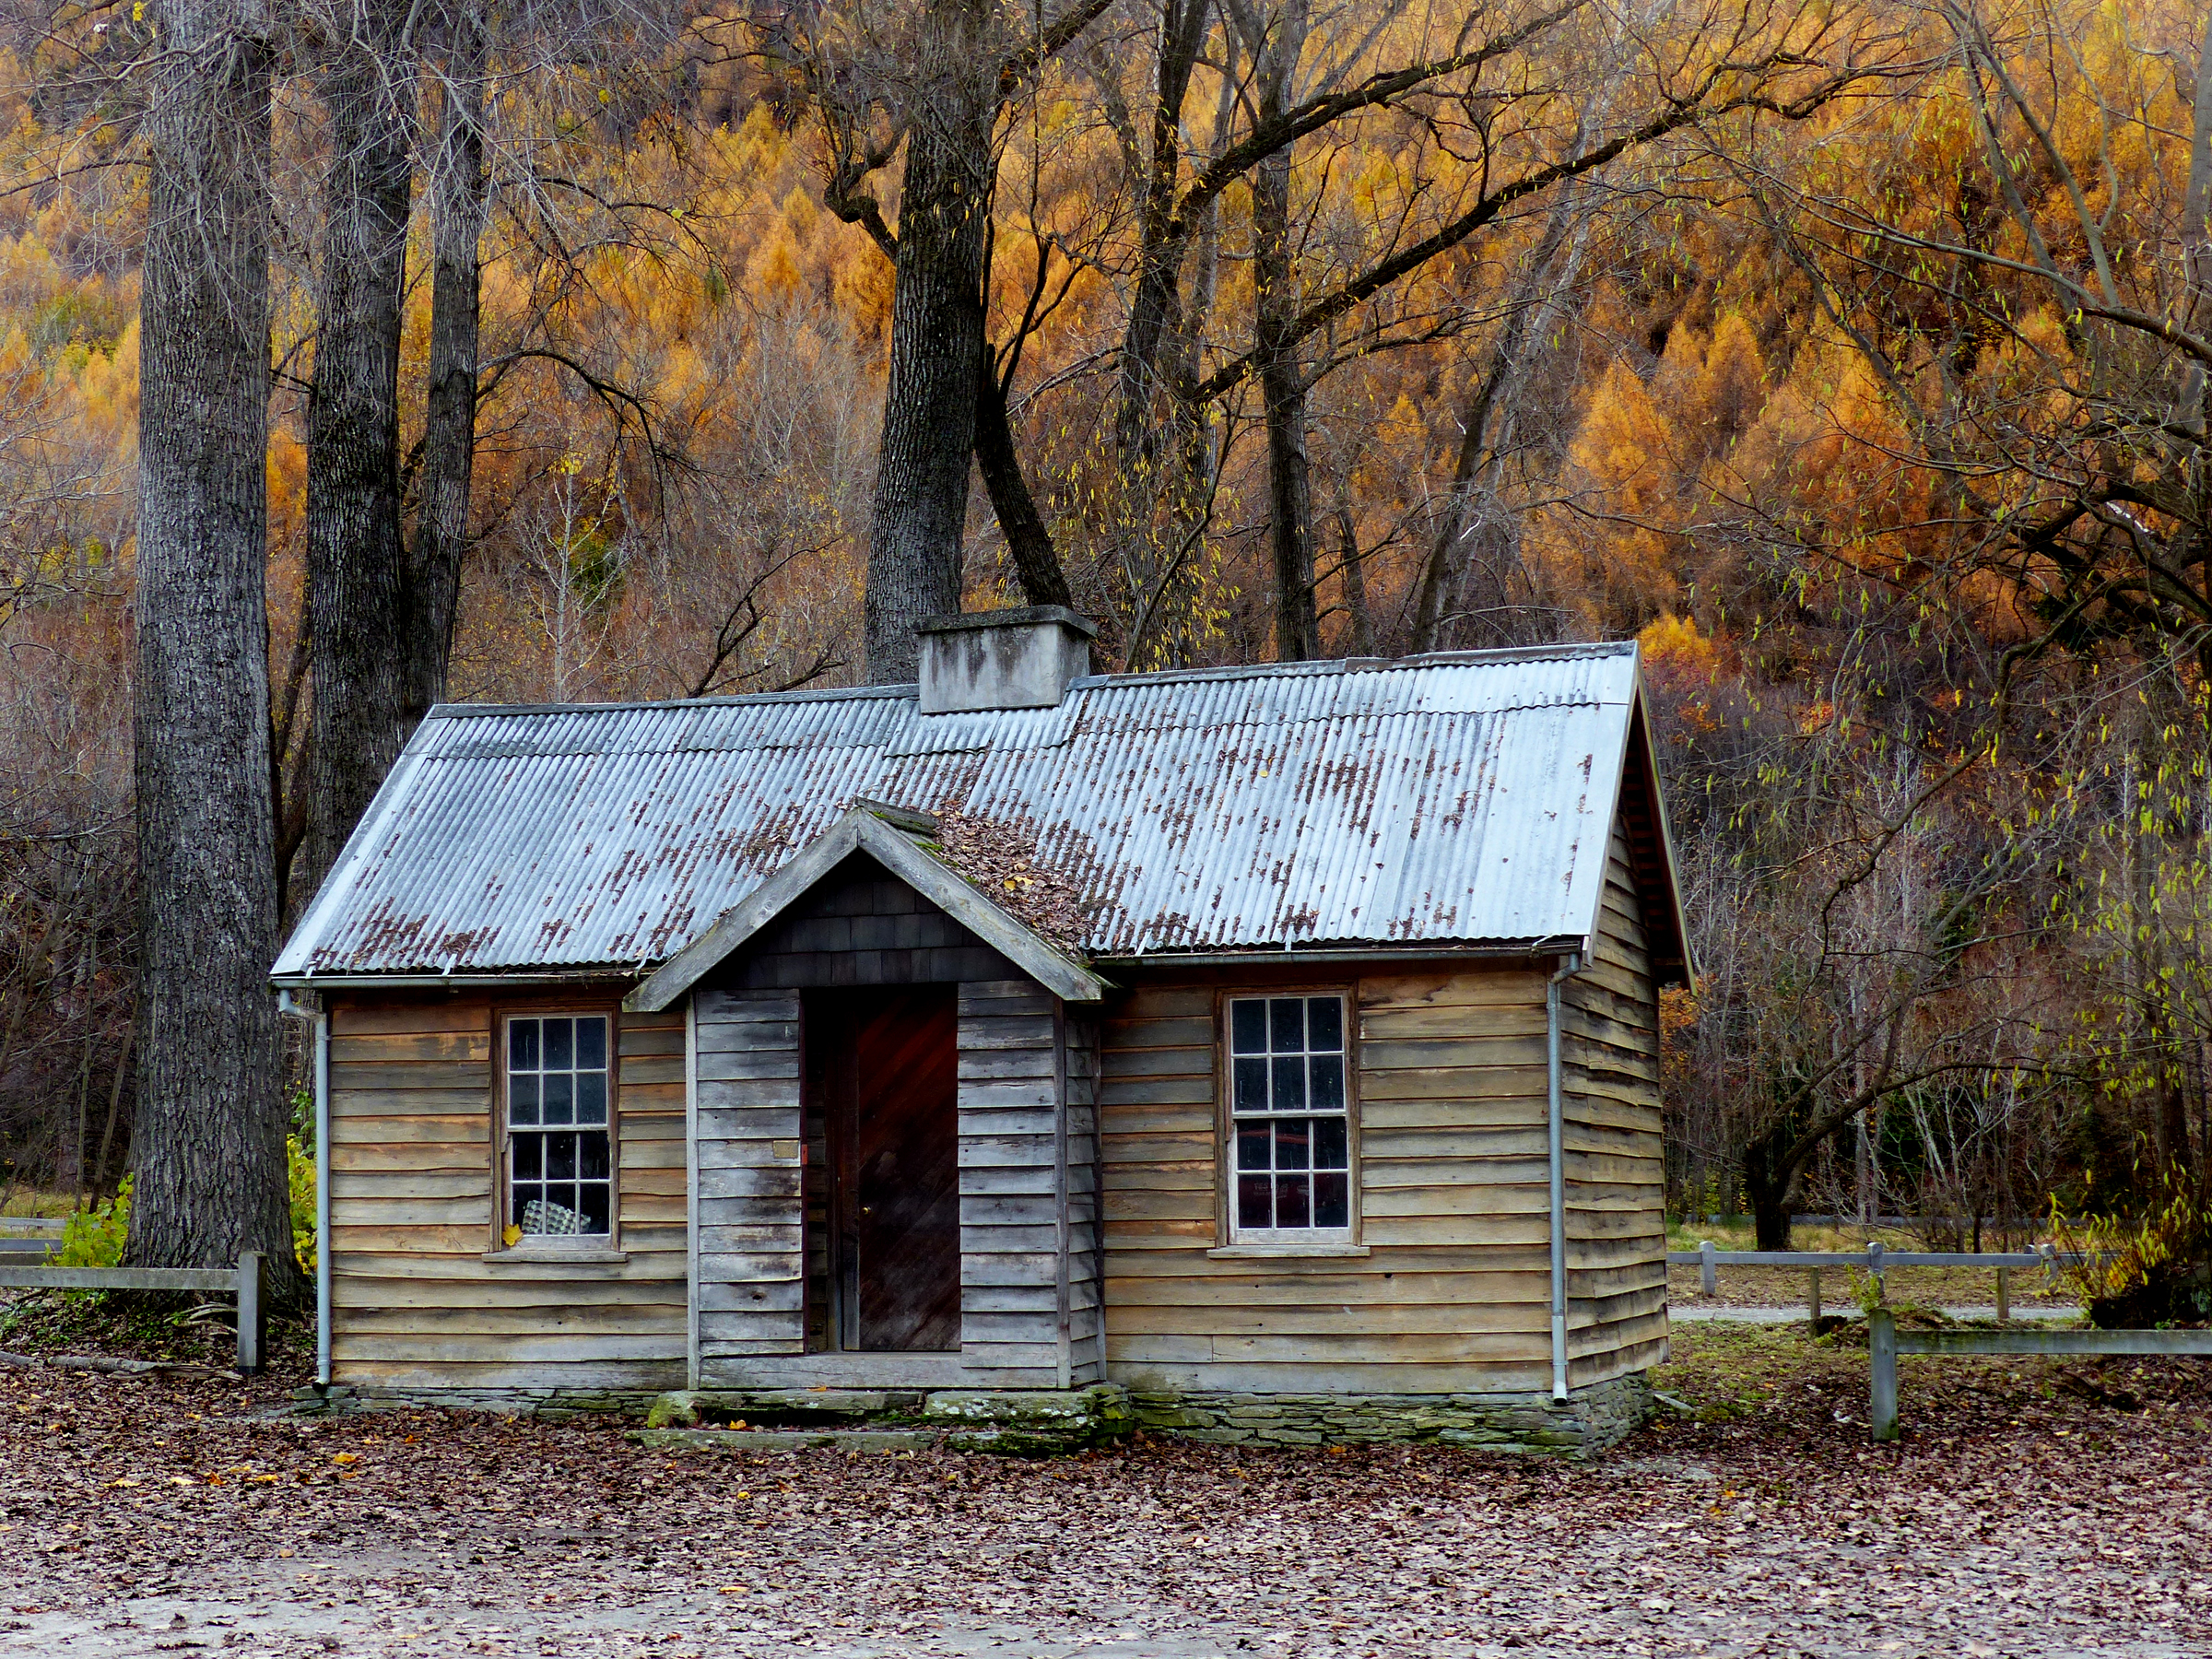
tree, wood, farm, house, building, barn, home, shed, hut, village, shack, chinese, cottage, autumn, chapel, season, publicdomain, farmhouse, pavilion, estate, woodland, log cabin, otago, bridgecamera, arrowtown, lumizfz200, weatherbeatern, rural area, residential area